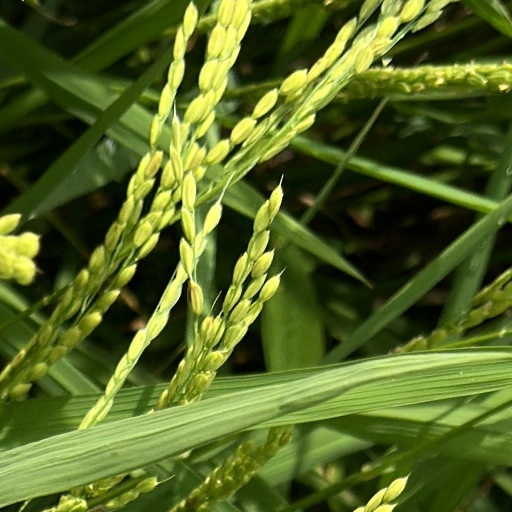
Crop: rice